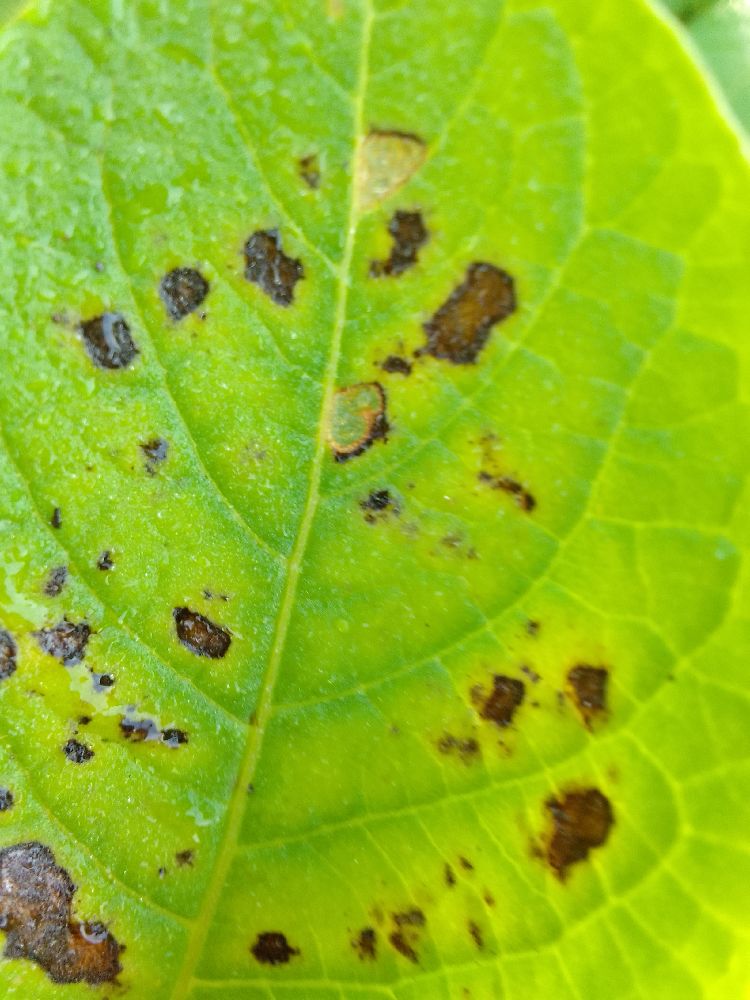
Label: Early blight